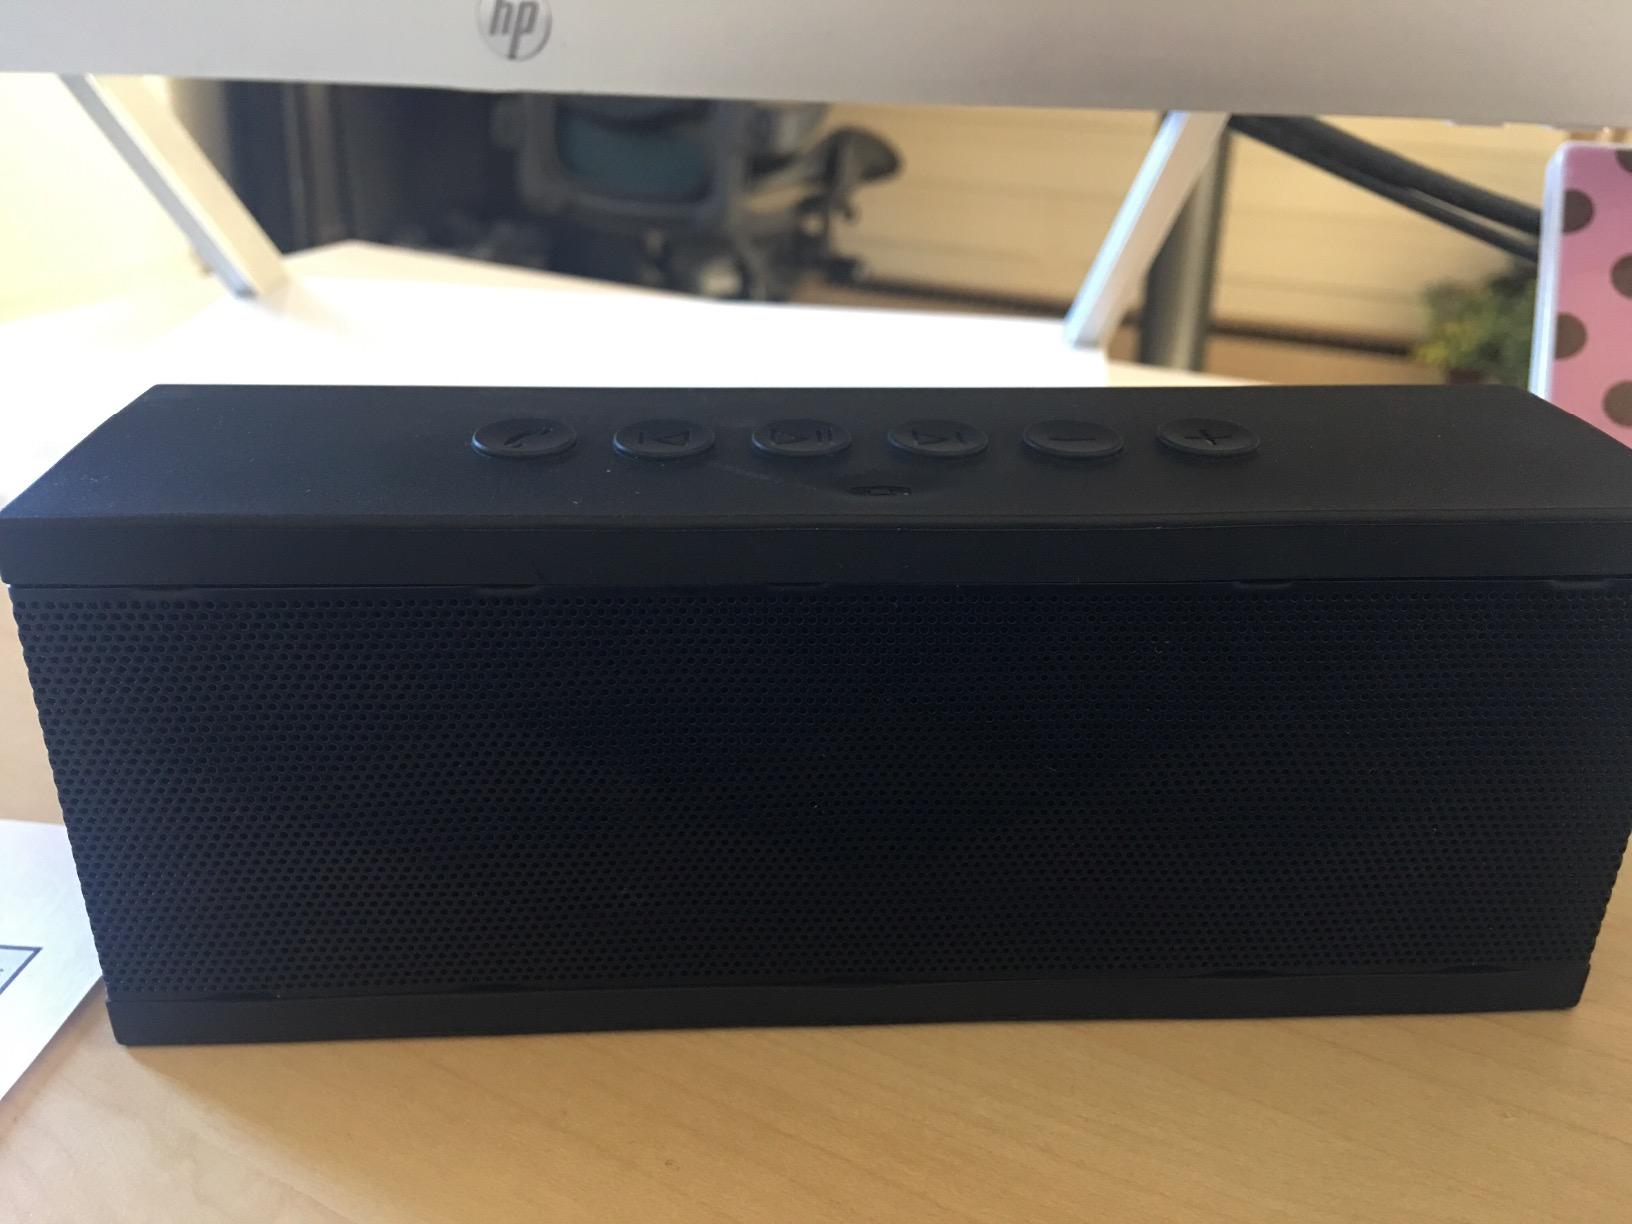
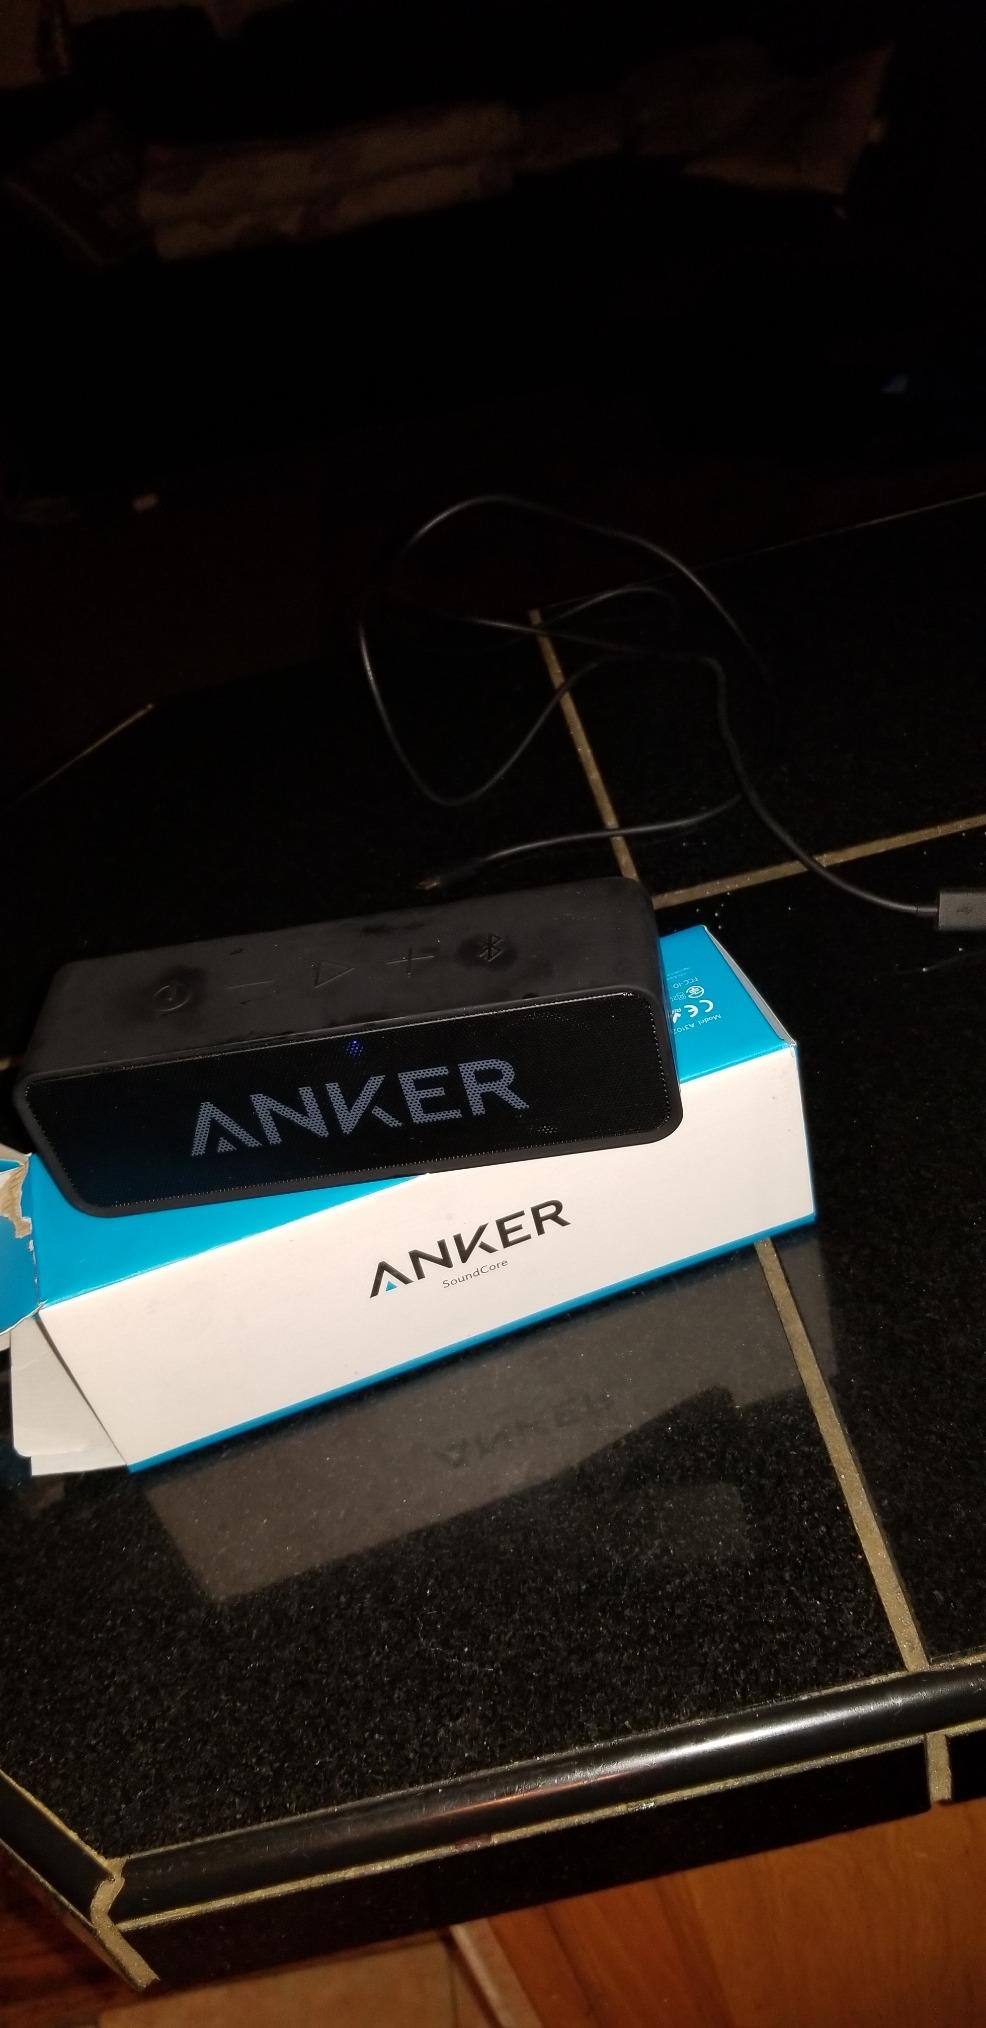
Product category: speaker
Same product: no